Happy Hardy and Heer

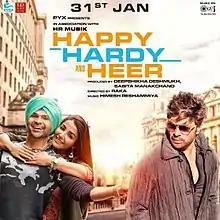
Theatrical release poster

Happy Hardy and Heer is a 2020 Bollywood musical romantic drama film directed by Raka, produced by Deepshikha Deshmukh and Sabita Manakchand, starring Himesh Reshammiya in a double role and Sonia Mann.